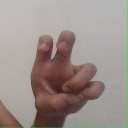
अक्षर: छ